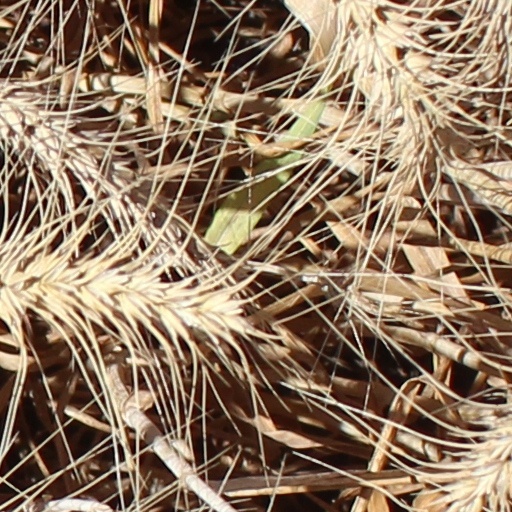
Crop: wheat